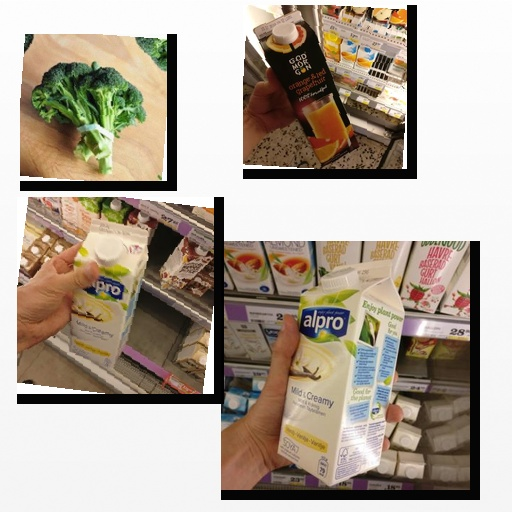
Food items: grapefruit_juice, broccoli, vanilla_soyghurt, vanilla_soy_yogurt